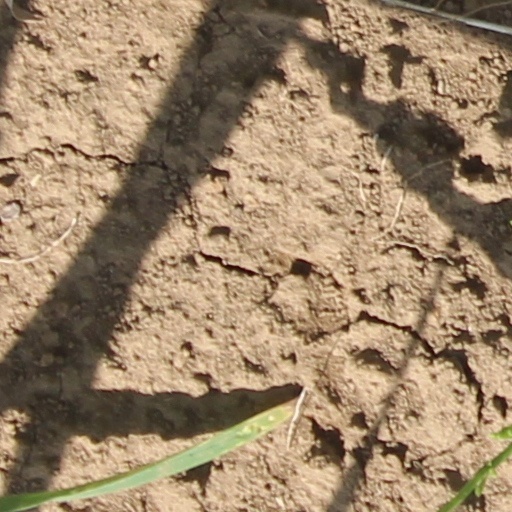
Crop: wheat